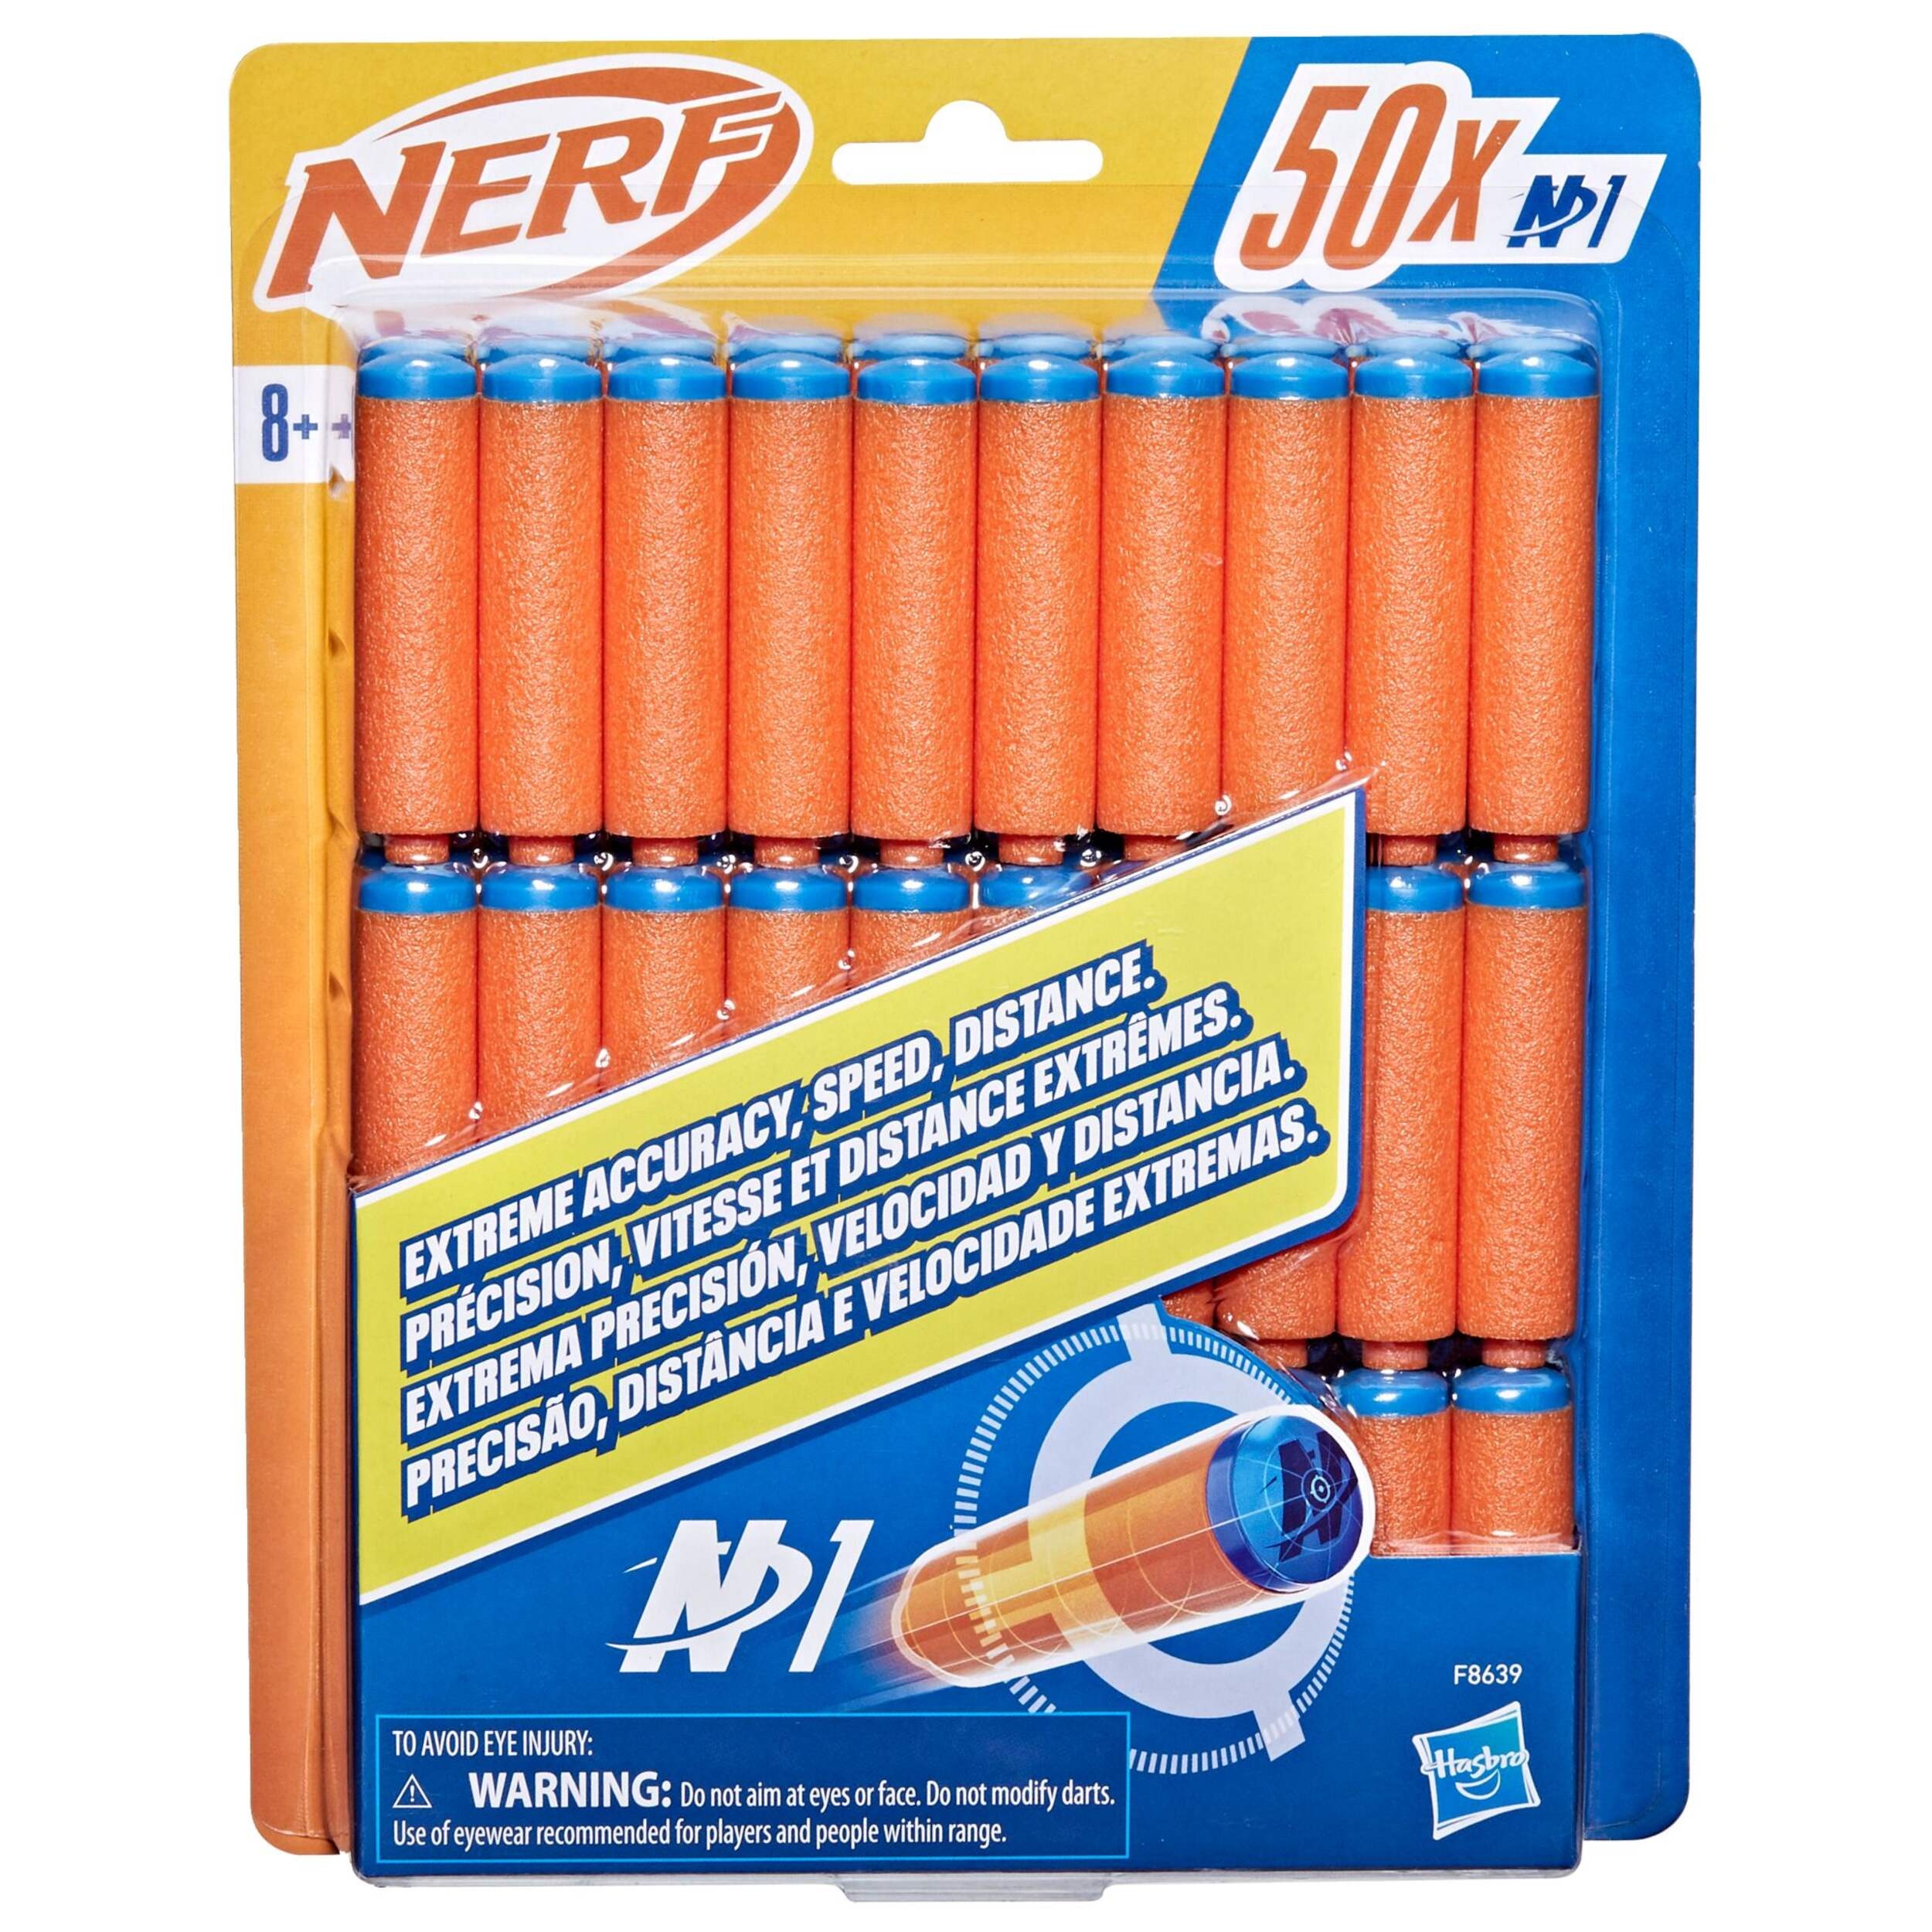
Nerf N Series 50-Dart Refill for Nerf N Series Blasters
Brand: Nerf
NERF N SERIES BLASTERS & DARTS: Experience EXTREME ACCURACY, SPEED, and DISTANCE with high performance Nerf N Series blasters and the revolutionary Nerf N Series N1 darts. Take your game to the next level with the gold standard in Nerf dart blastingGAME- CHANGING EXCITEMENT: Nerf battles will never be the same when you blast into action with the game-changing Nerf N1 darts that fly fast and far, and take accuracy to a whole new level
Category: Toys & Games > Toys > Toy Weapon & Gadget Accessories